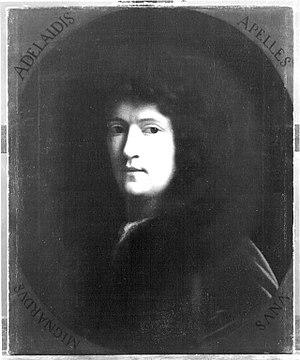
Paul Mignard, né à Avignon le 27 décembre 1641 et mort le 5 octobre 1691 à Lyon est un peintre et graveur français. Il est le fils de Nicolas Mignard, le frère de Pierre II Mignard et le neveu de Pierre Mignard.